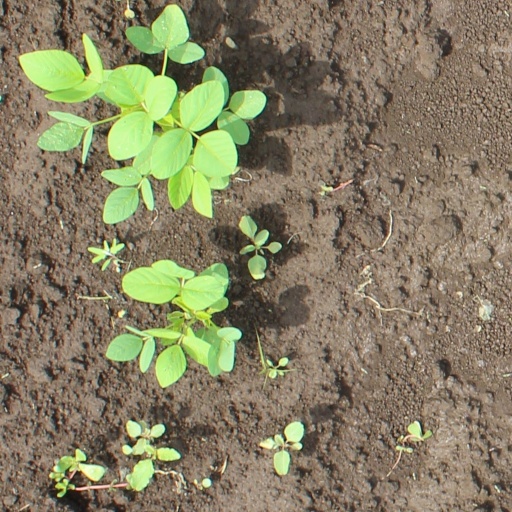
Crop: soybean